Guillermo Ceniceros

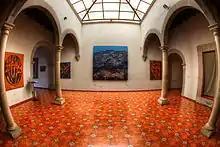
View of the Ceniceros museum

His recognitions include two awards, the National Painting Prize from the Secretaría de Educación Pública in 1969 and the keys to the city of Durango as a distinguished visitor in 2008. In 1998, the state of Durango accepted a donation of paintings from the artist and sponsored the establishment of the Museo de Arte Moderno Guillermo Ceniceros in the capital. It occupies the main house of the former Hacienda Ferrería de Flores, which dates to the 19th century. Five halls are dedicated to the permanent collection with the other four dedicated to temporary exhibits. In 2009, for his seventieth birthday, the states of Durango and Nuevo León sponsored the production of his biography, called Guillermo Ceniceros: setenta años, published by La Cabra Ediciones. He is also a member of the Salón de la Plástica Mexicana.